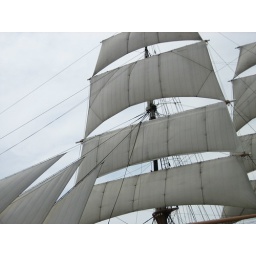
A random pirate boat on the water in San Diego